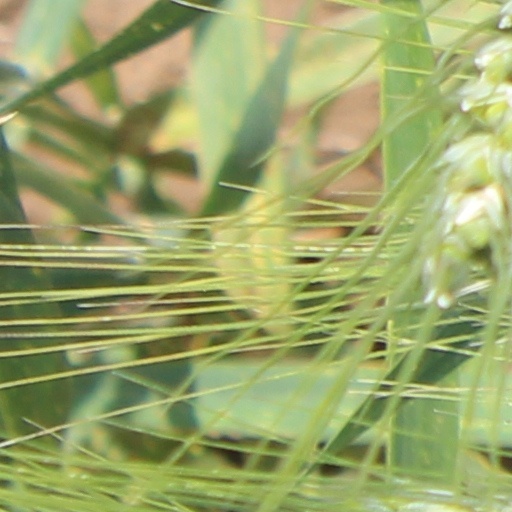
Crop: wheat